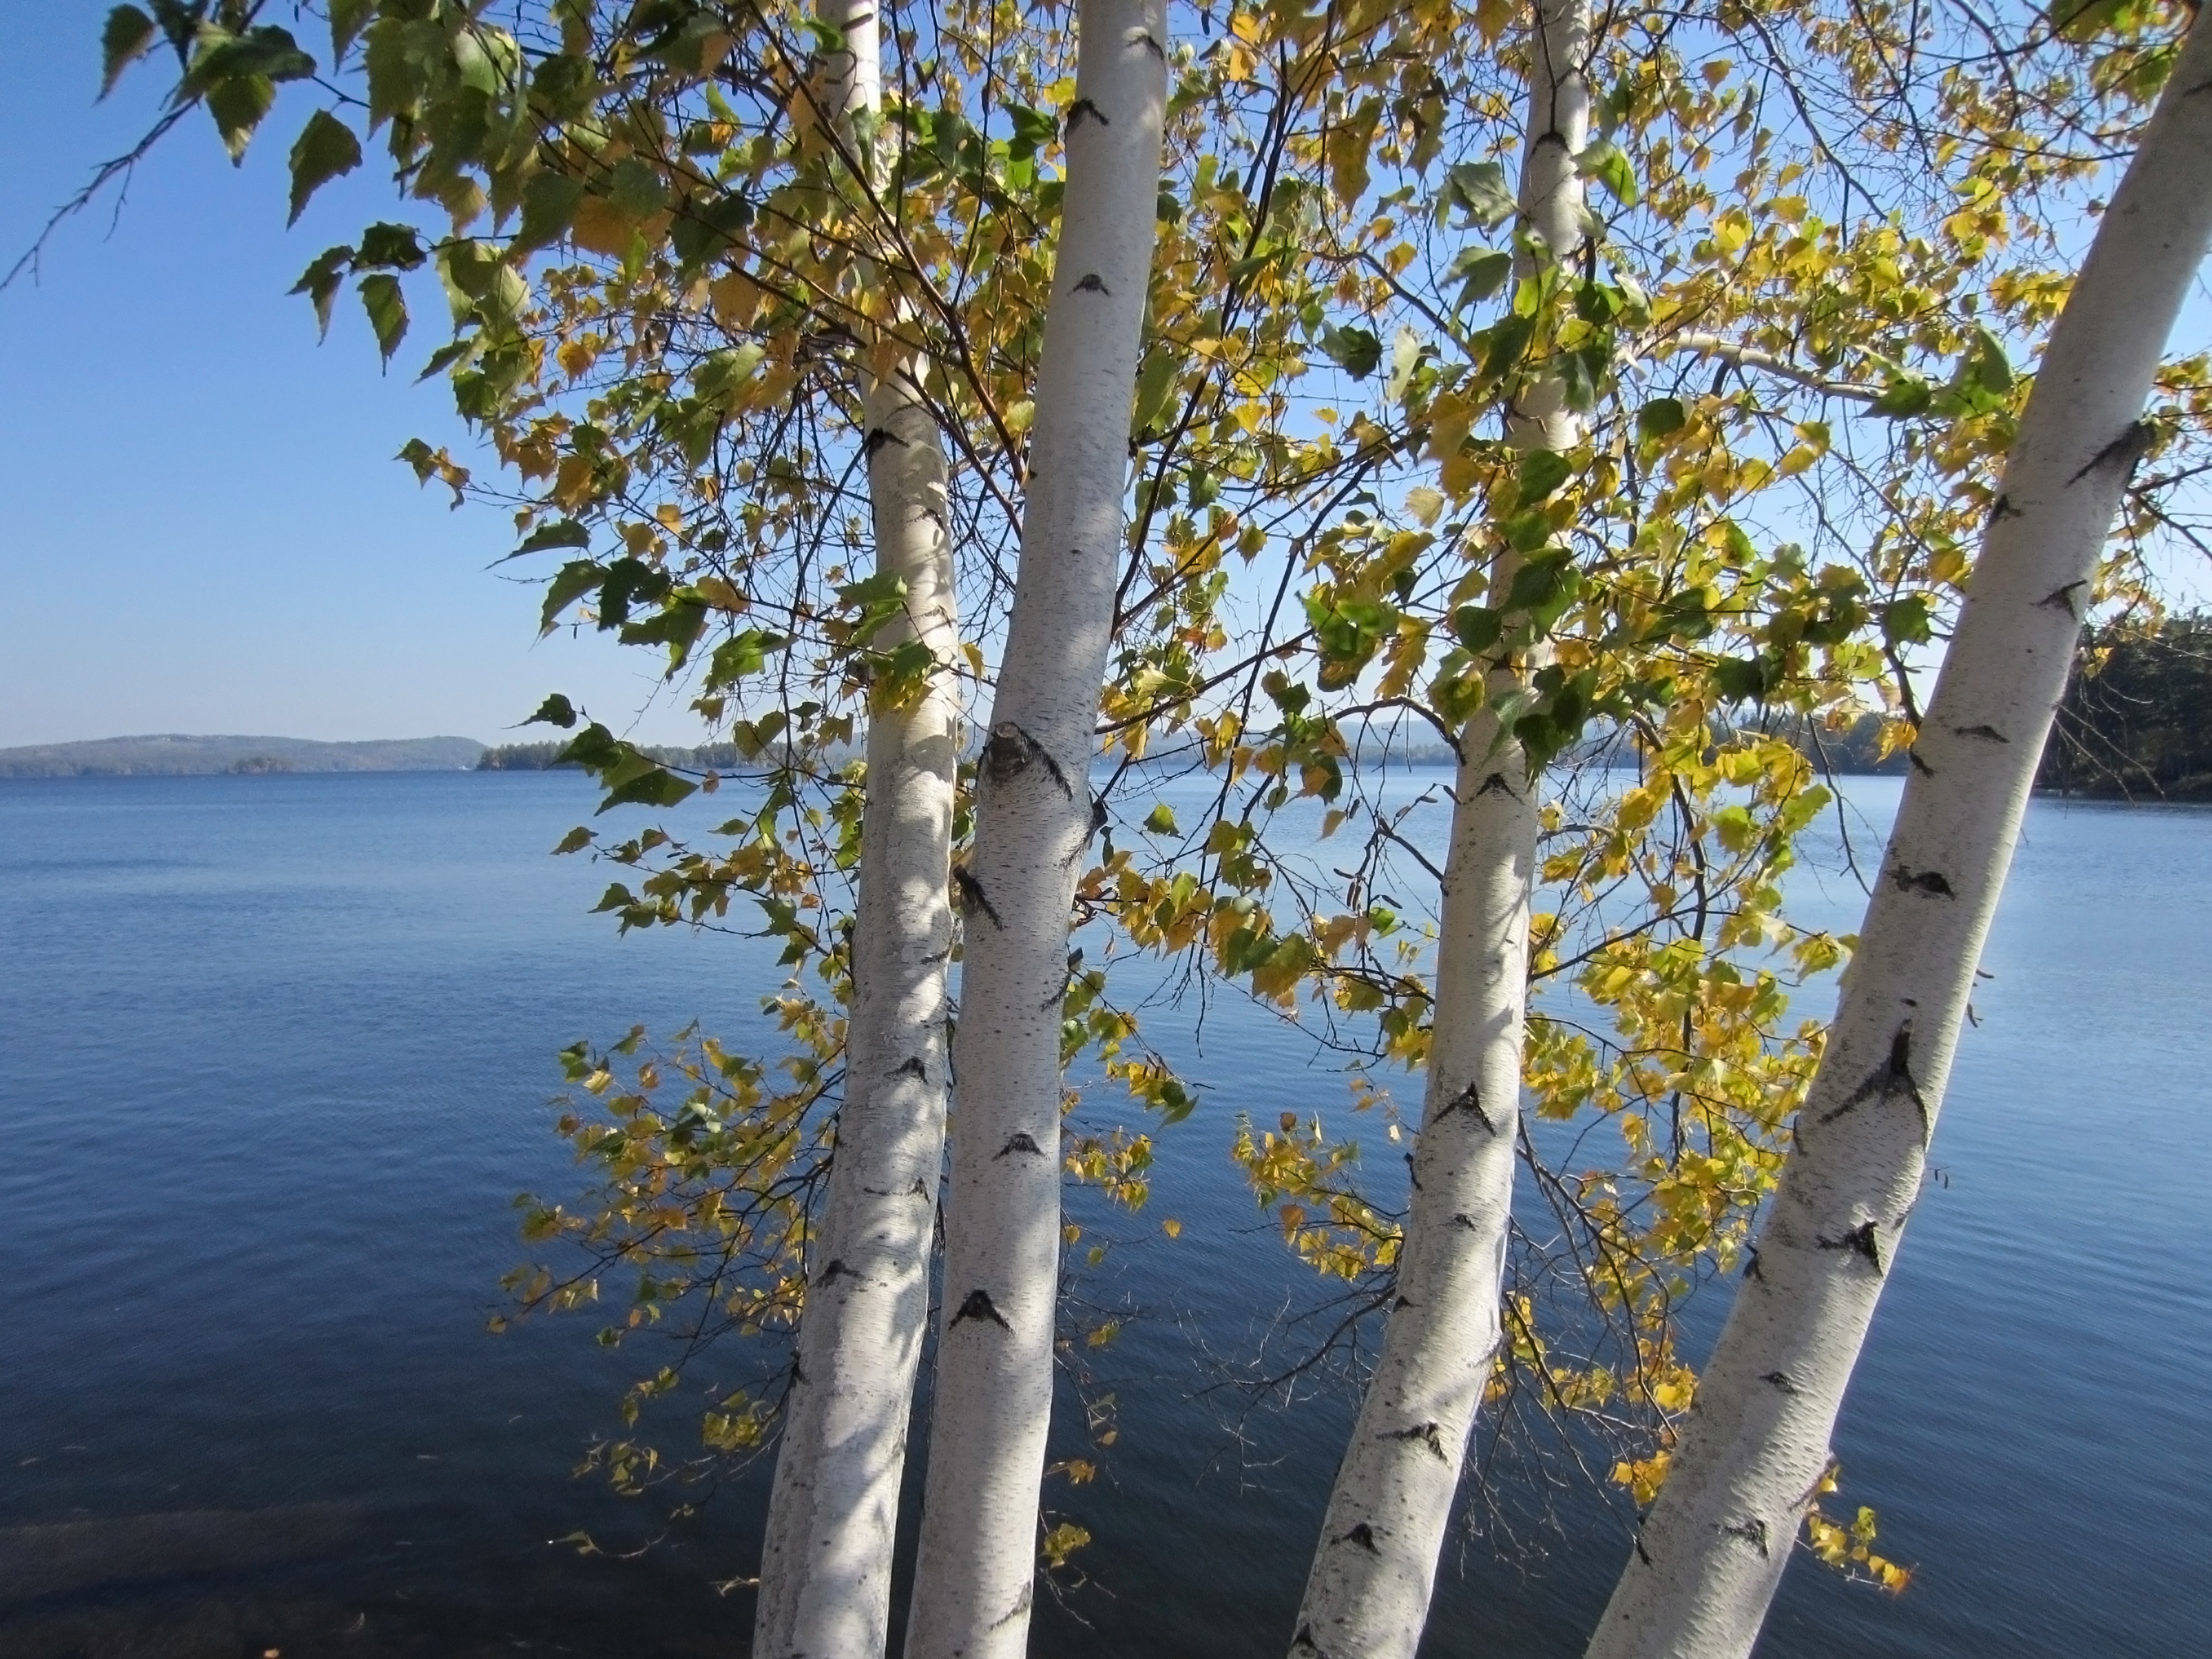
tree, water, nature, outdoor, branch, plant, white, sunlight, leaf, flower, lake, summer, bark, environment, foliage, green, birch, trees, bright, trunks, flowering plant, woody plant, land plant